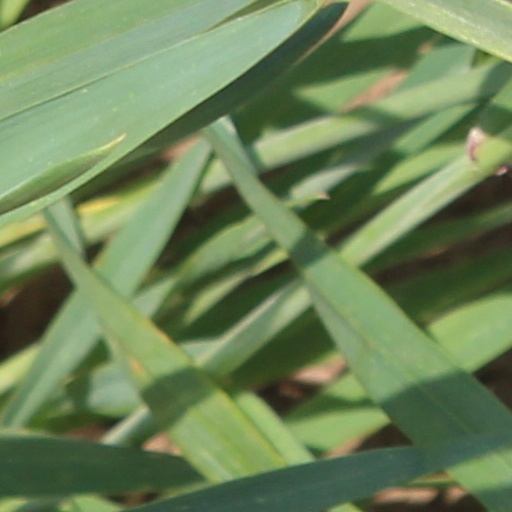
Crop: wheat